Dinosaur size

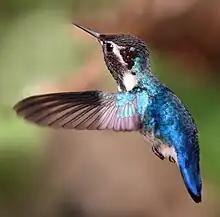
An adult male bee hummingbird, the smallest known dinosaur

Size is an important aspect of dinosaur paleontology, of interest to both the general public and professional scientists. Dinosaurs show some of the most extreme variations in size of any land animal group, ranging from tiny hummingbirds, which can weigh as little as two grams, to the extinct titanosaurs, such as "Argentinosaurus" and "Bruhathkayosaurus" which could weigh as much as .